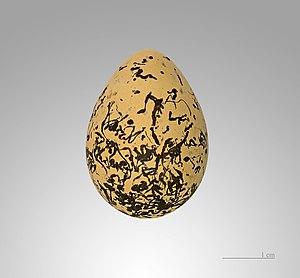
Le Pluvier à collier interrompu ou Gravelot à collier interrompu est une espèce de petits oiseaux limicoles appartenant à la famille des Charadriidae.